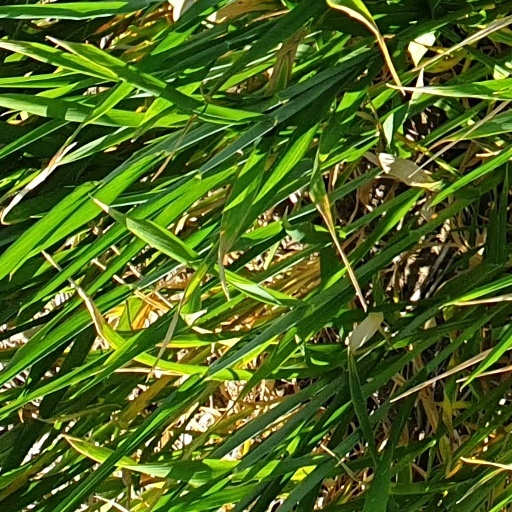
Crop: wheat